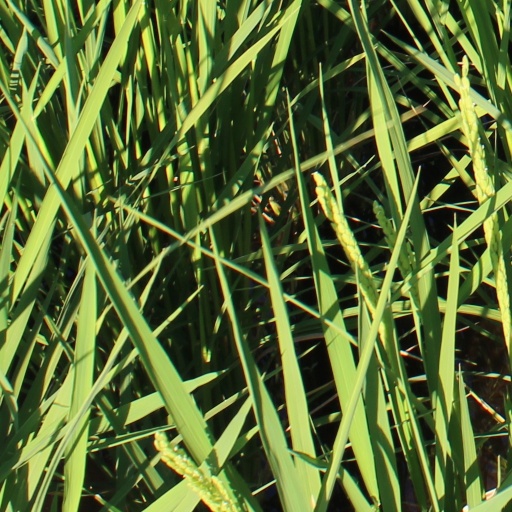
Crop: rice